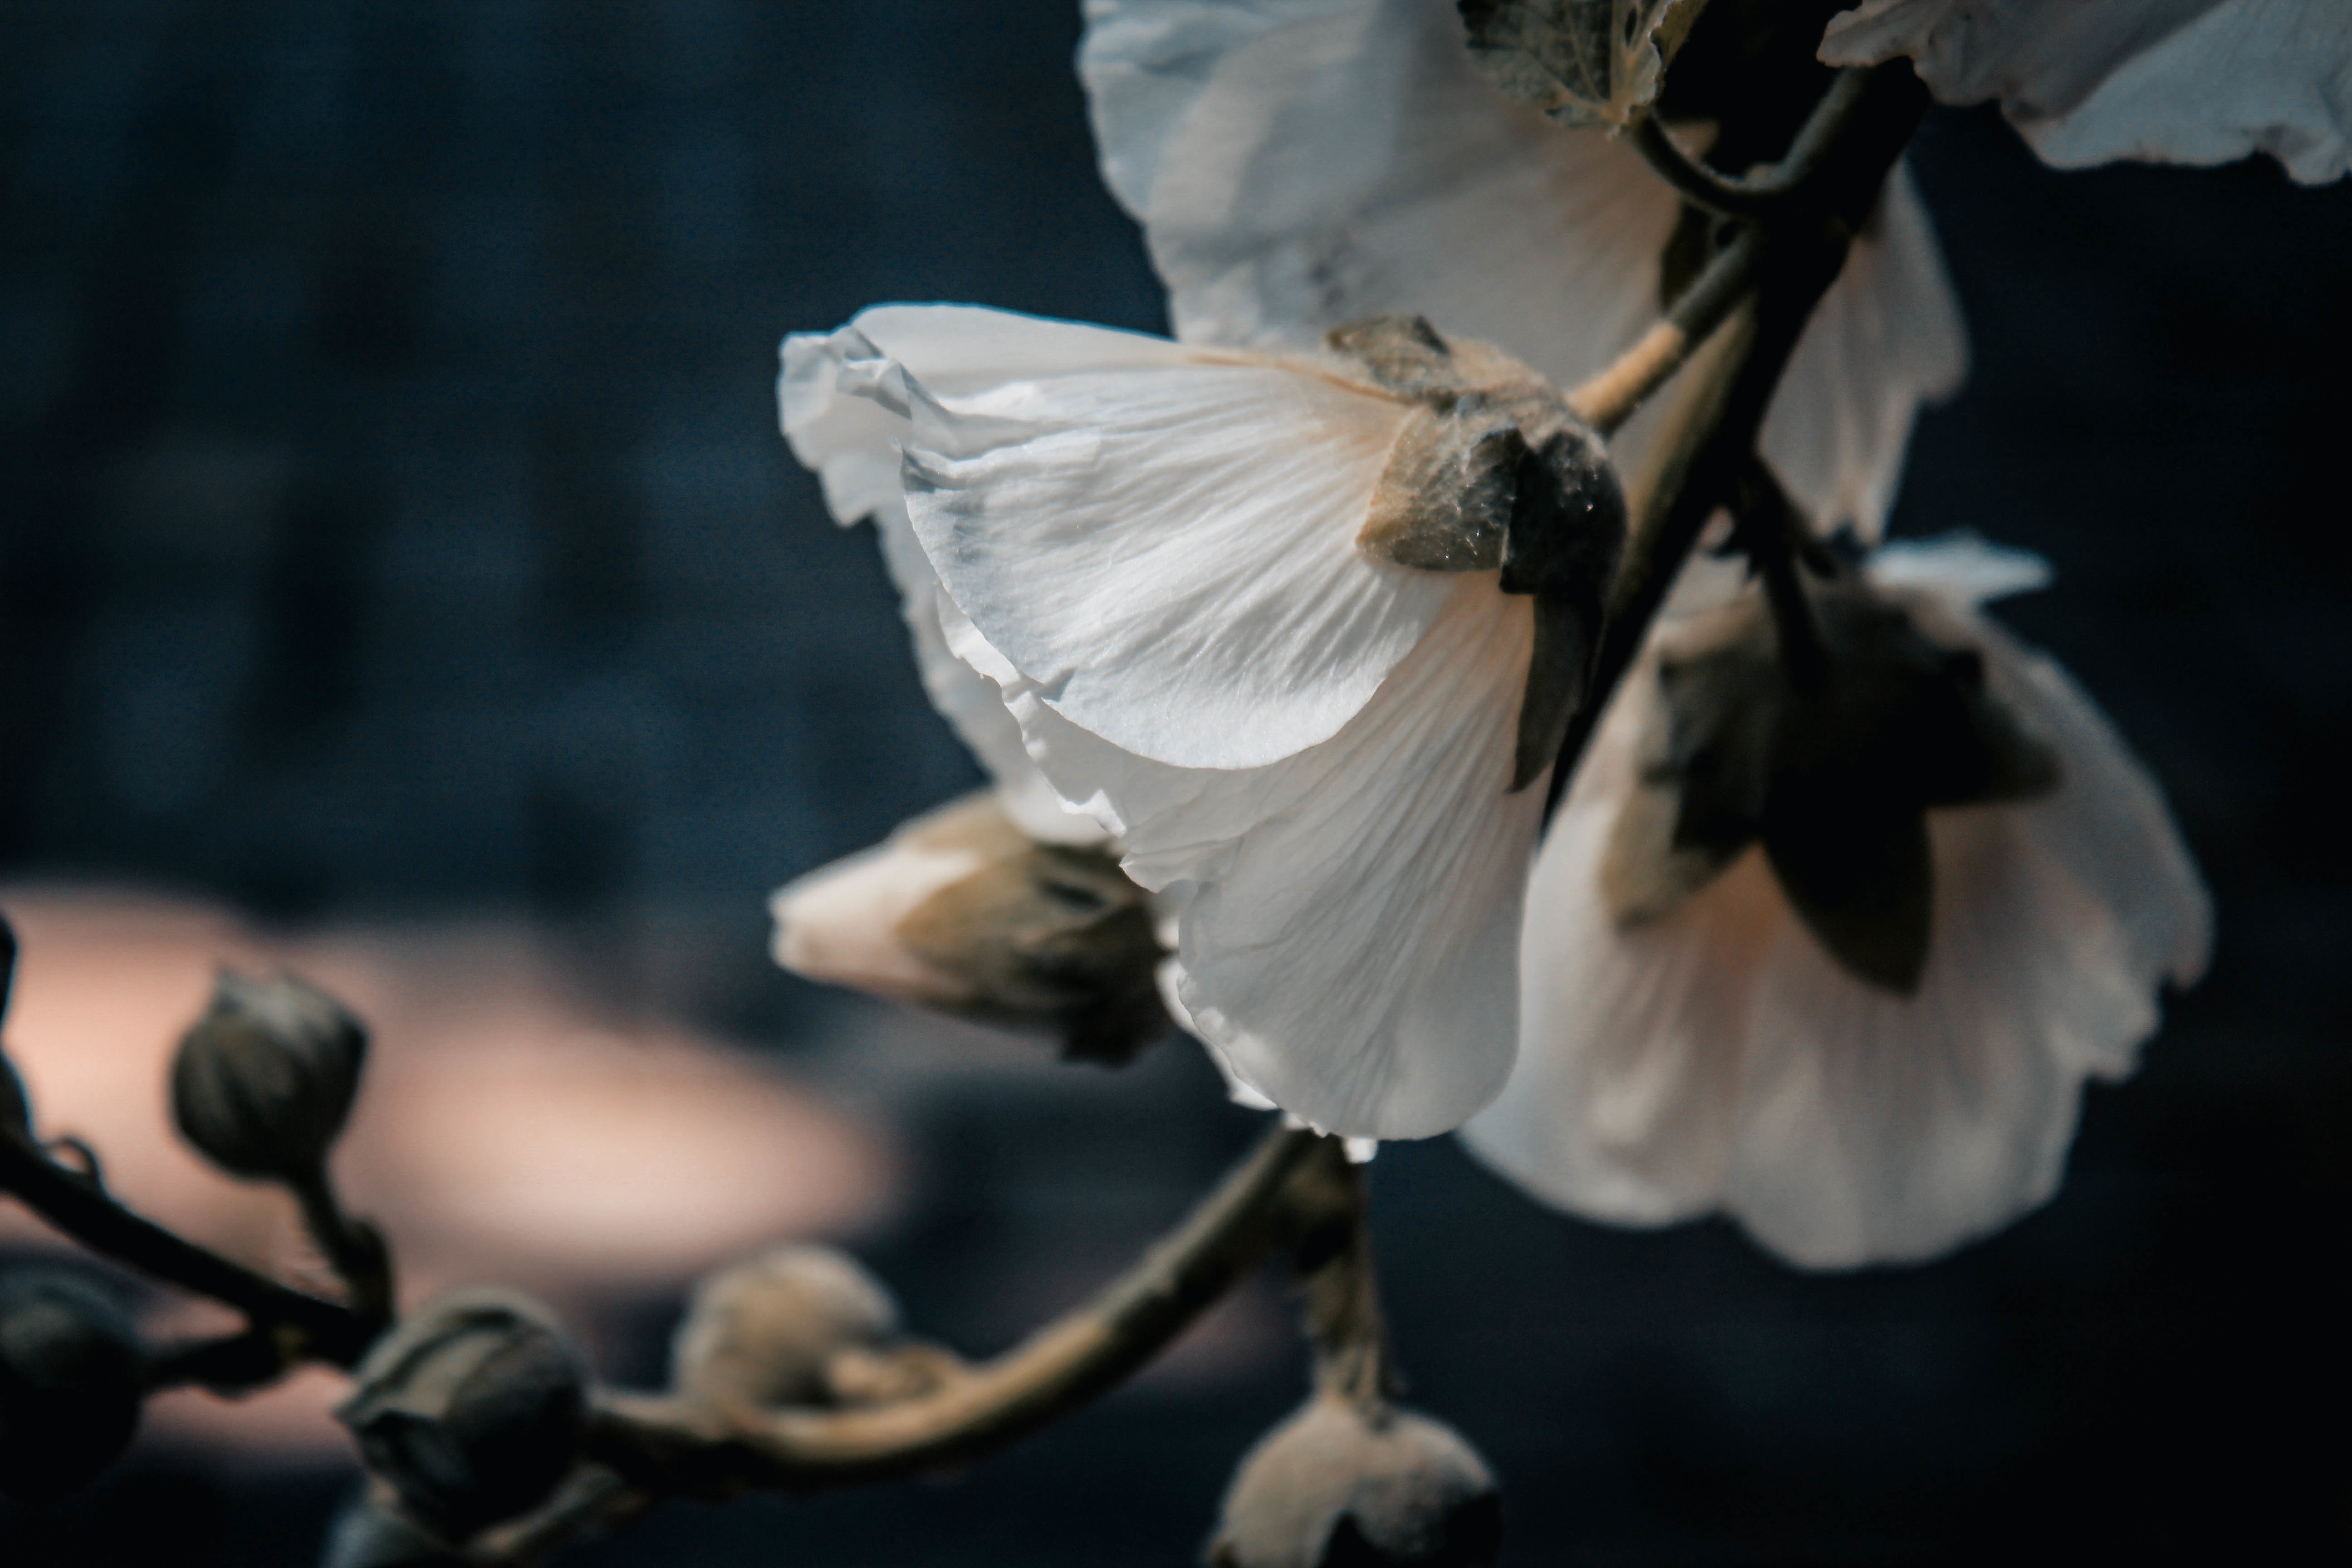
blossom, plant, flower, petal, bloom, spring, insect, blooming, flora, macro photography, flowering plant, land plant